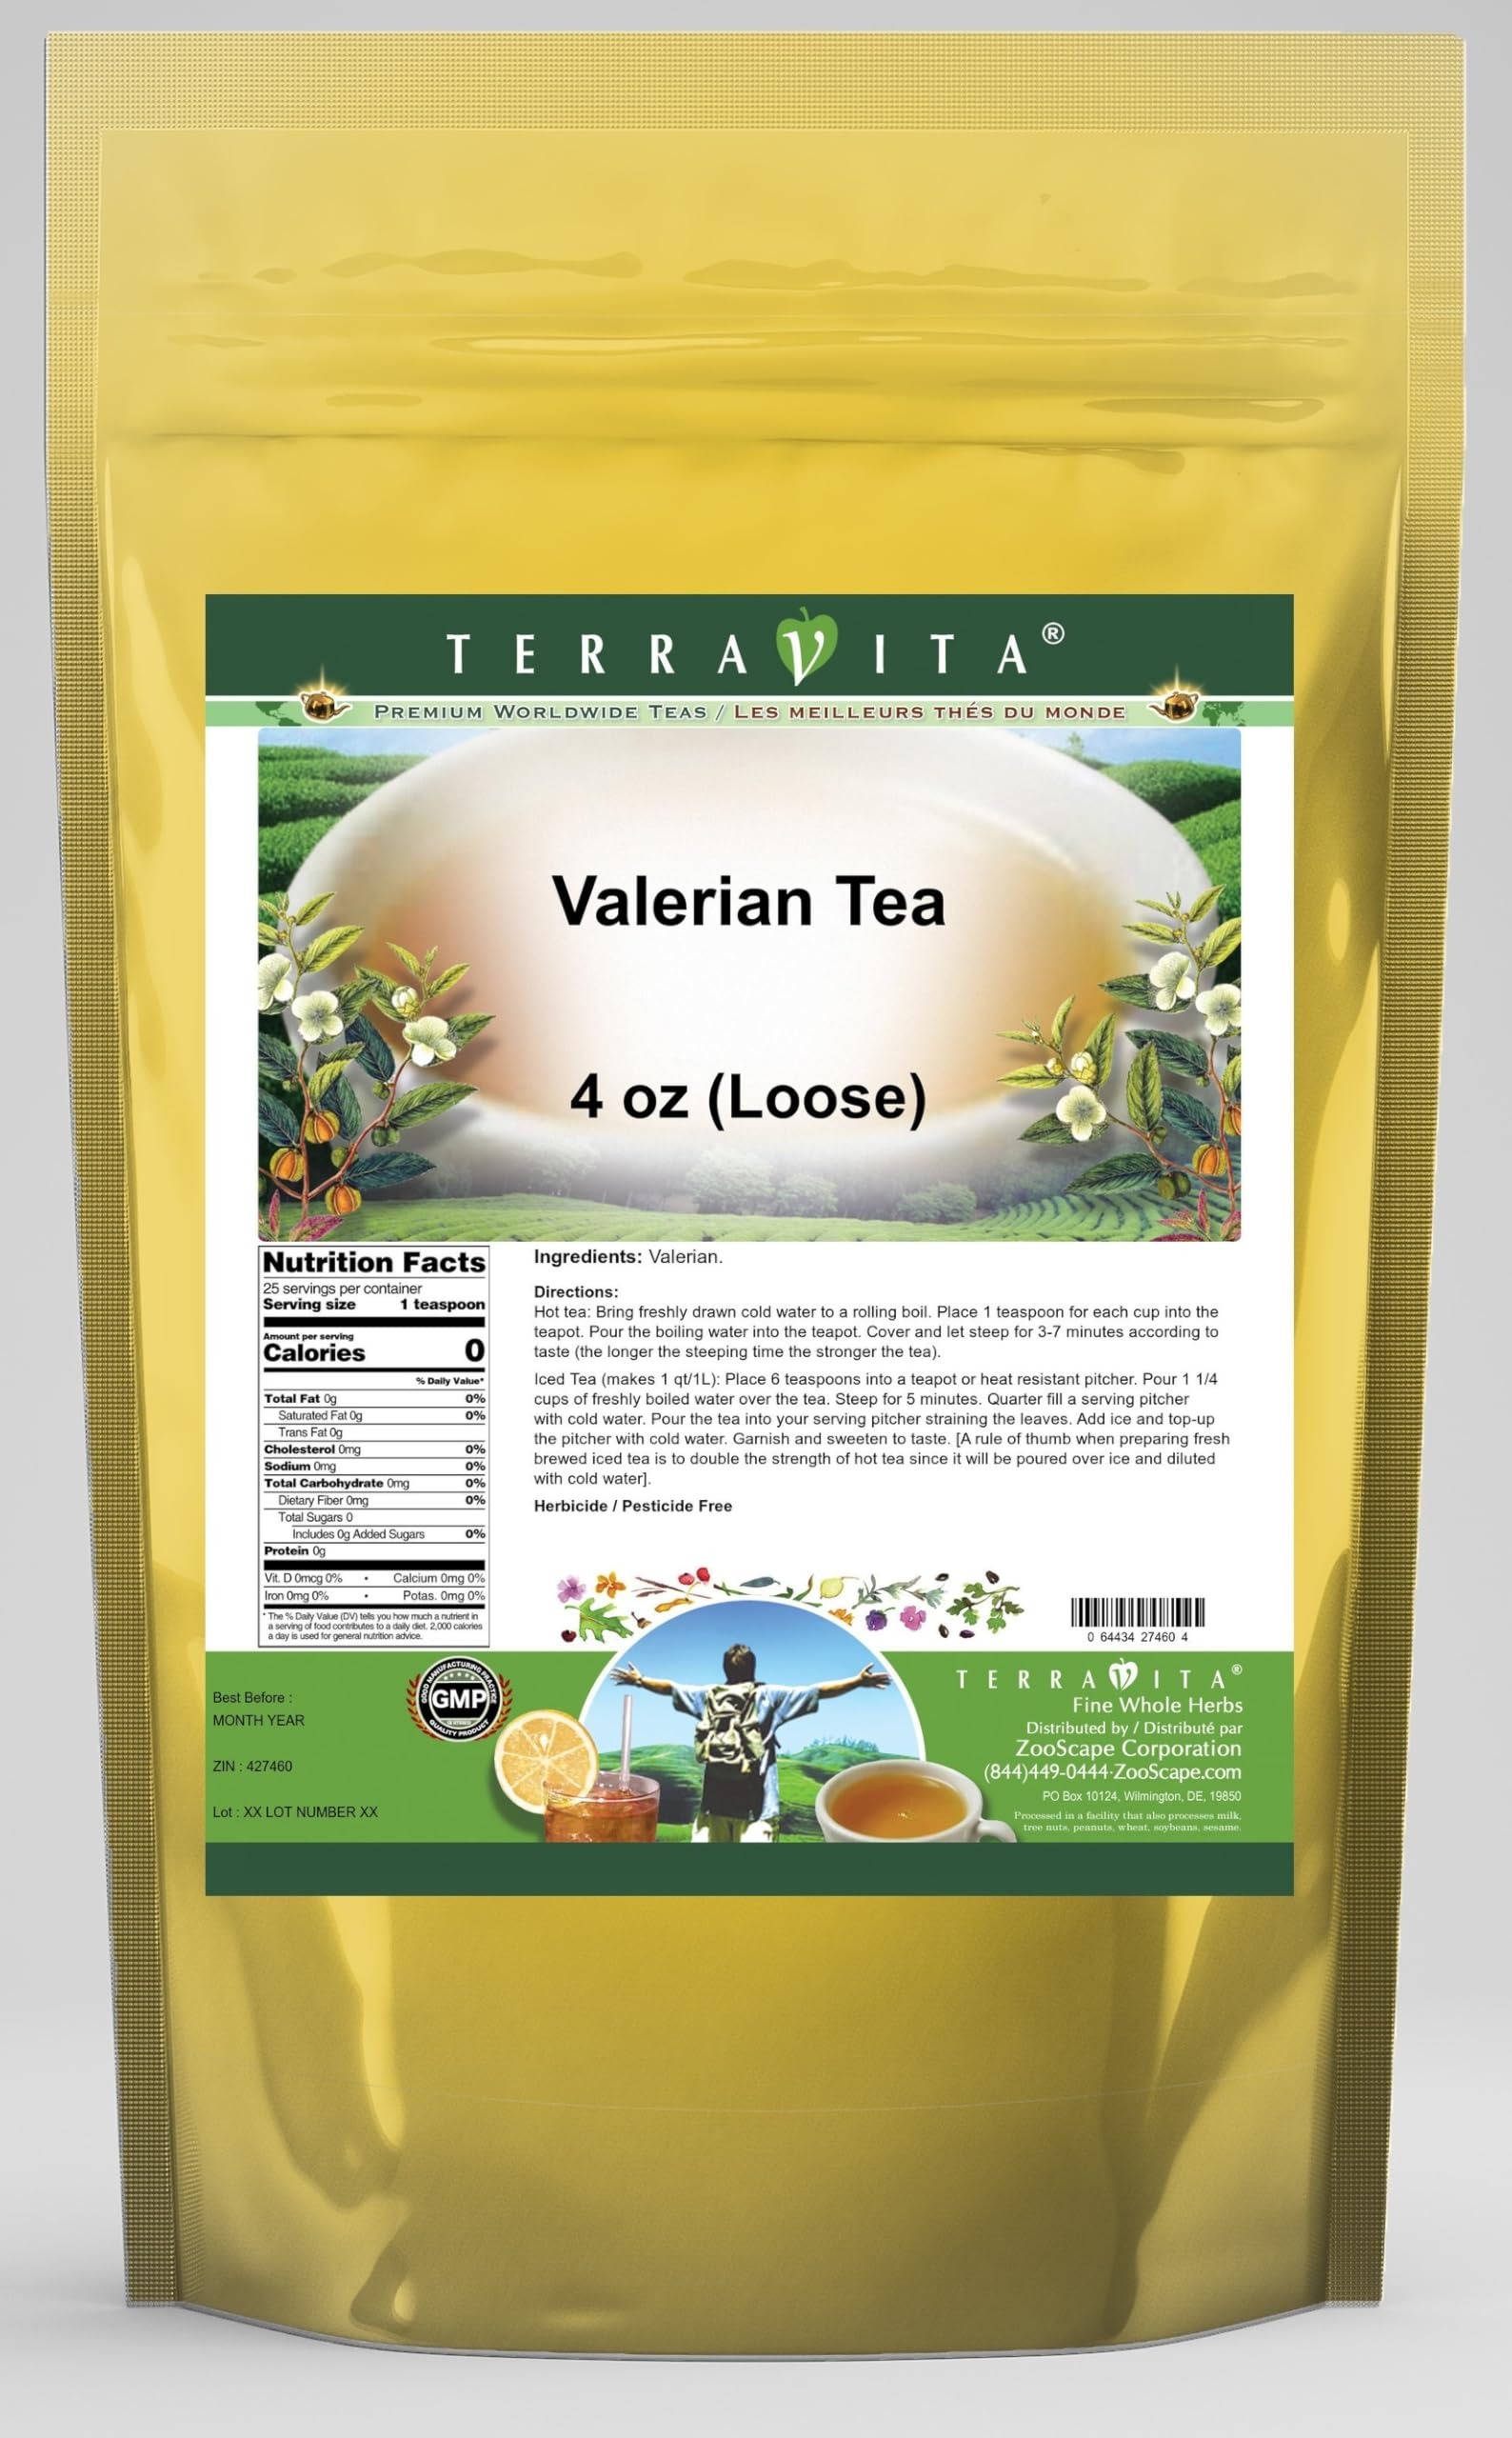
Item Name: Valerian Tea (Loose) (4 oz, ZIN: 427460)
Bullet Point 1: Valerian Tea (Loose) (4 oz, ZIN: 427460)
Bullet Point 2: No fillers.
Bullet Point 3: Manufacturer: TerraVita
Bullet Point 4: Size: 4 oz
Bullet Point 5: Loose Leaf Herbal Tea - Packed in a convenient upright pouch!
Product Description: Valerian Tea (Loose) (4 oz, ZIN: 427460)<BR><BR>Packaged in the United States in a GMP certified facility (Good Manufacturing Practice).<BR><BR>No fillers.<BR><BR>Manufacturer: TerraVita<BR><BR>Size: 4 oz<BR><BR>Loose Leaf Herbal Tea - Packed in a convenient upright pouch!<BR><BR>Ingredients: Valerian
Value: 4.0
Unit: Ounce

Price: 16.5